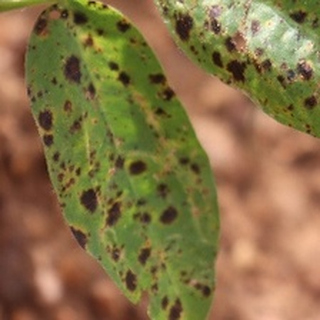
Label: groundnut_late_leaf_spot